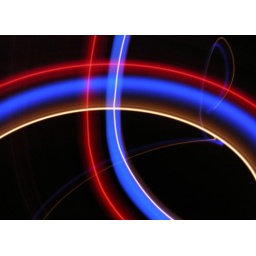
One red candle, a color-changing candle &amp;amp; a reflection in the background.